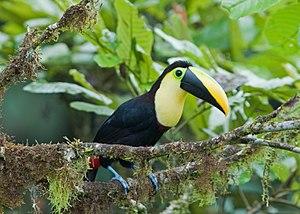
Toucan est le nom normalisé de certains oiseaux de la famille des Ramphastidés, dans l'ordre des Piciformes, qui, avec les araçaris et des toucanets, sont aussi appelés « toucans » dans le langage courant. Ce sont des oiseaux grimpeurs de taille moyenne, caractérisés par un bec surdimensionné et vivement coloré. Cet appendice à la fois long et haut, très léger et vascularisé, leur permet de réguler leur température. Leur longue langue est adaptée à la consommation des insectes, des fruits et des graines. Ces oiseaux sont présents dans toute l'Amérique tropicale, notamment dans la forêt amazonienne.